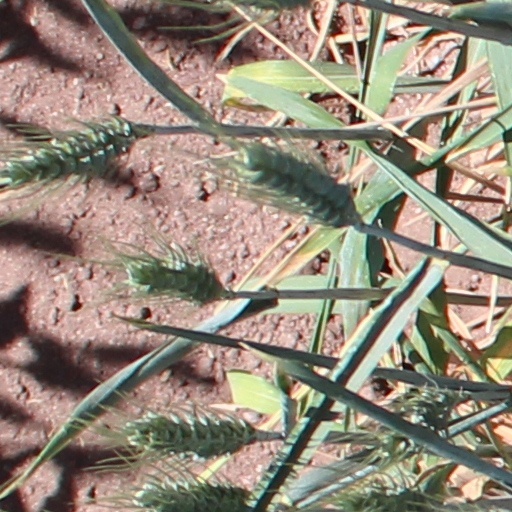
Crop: wheat